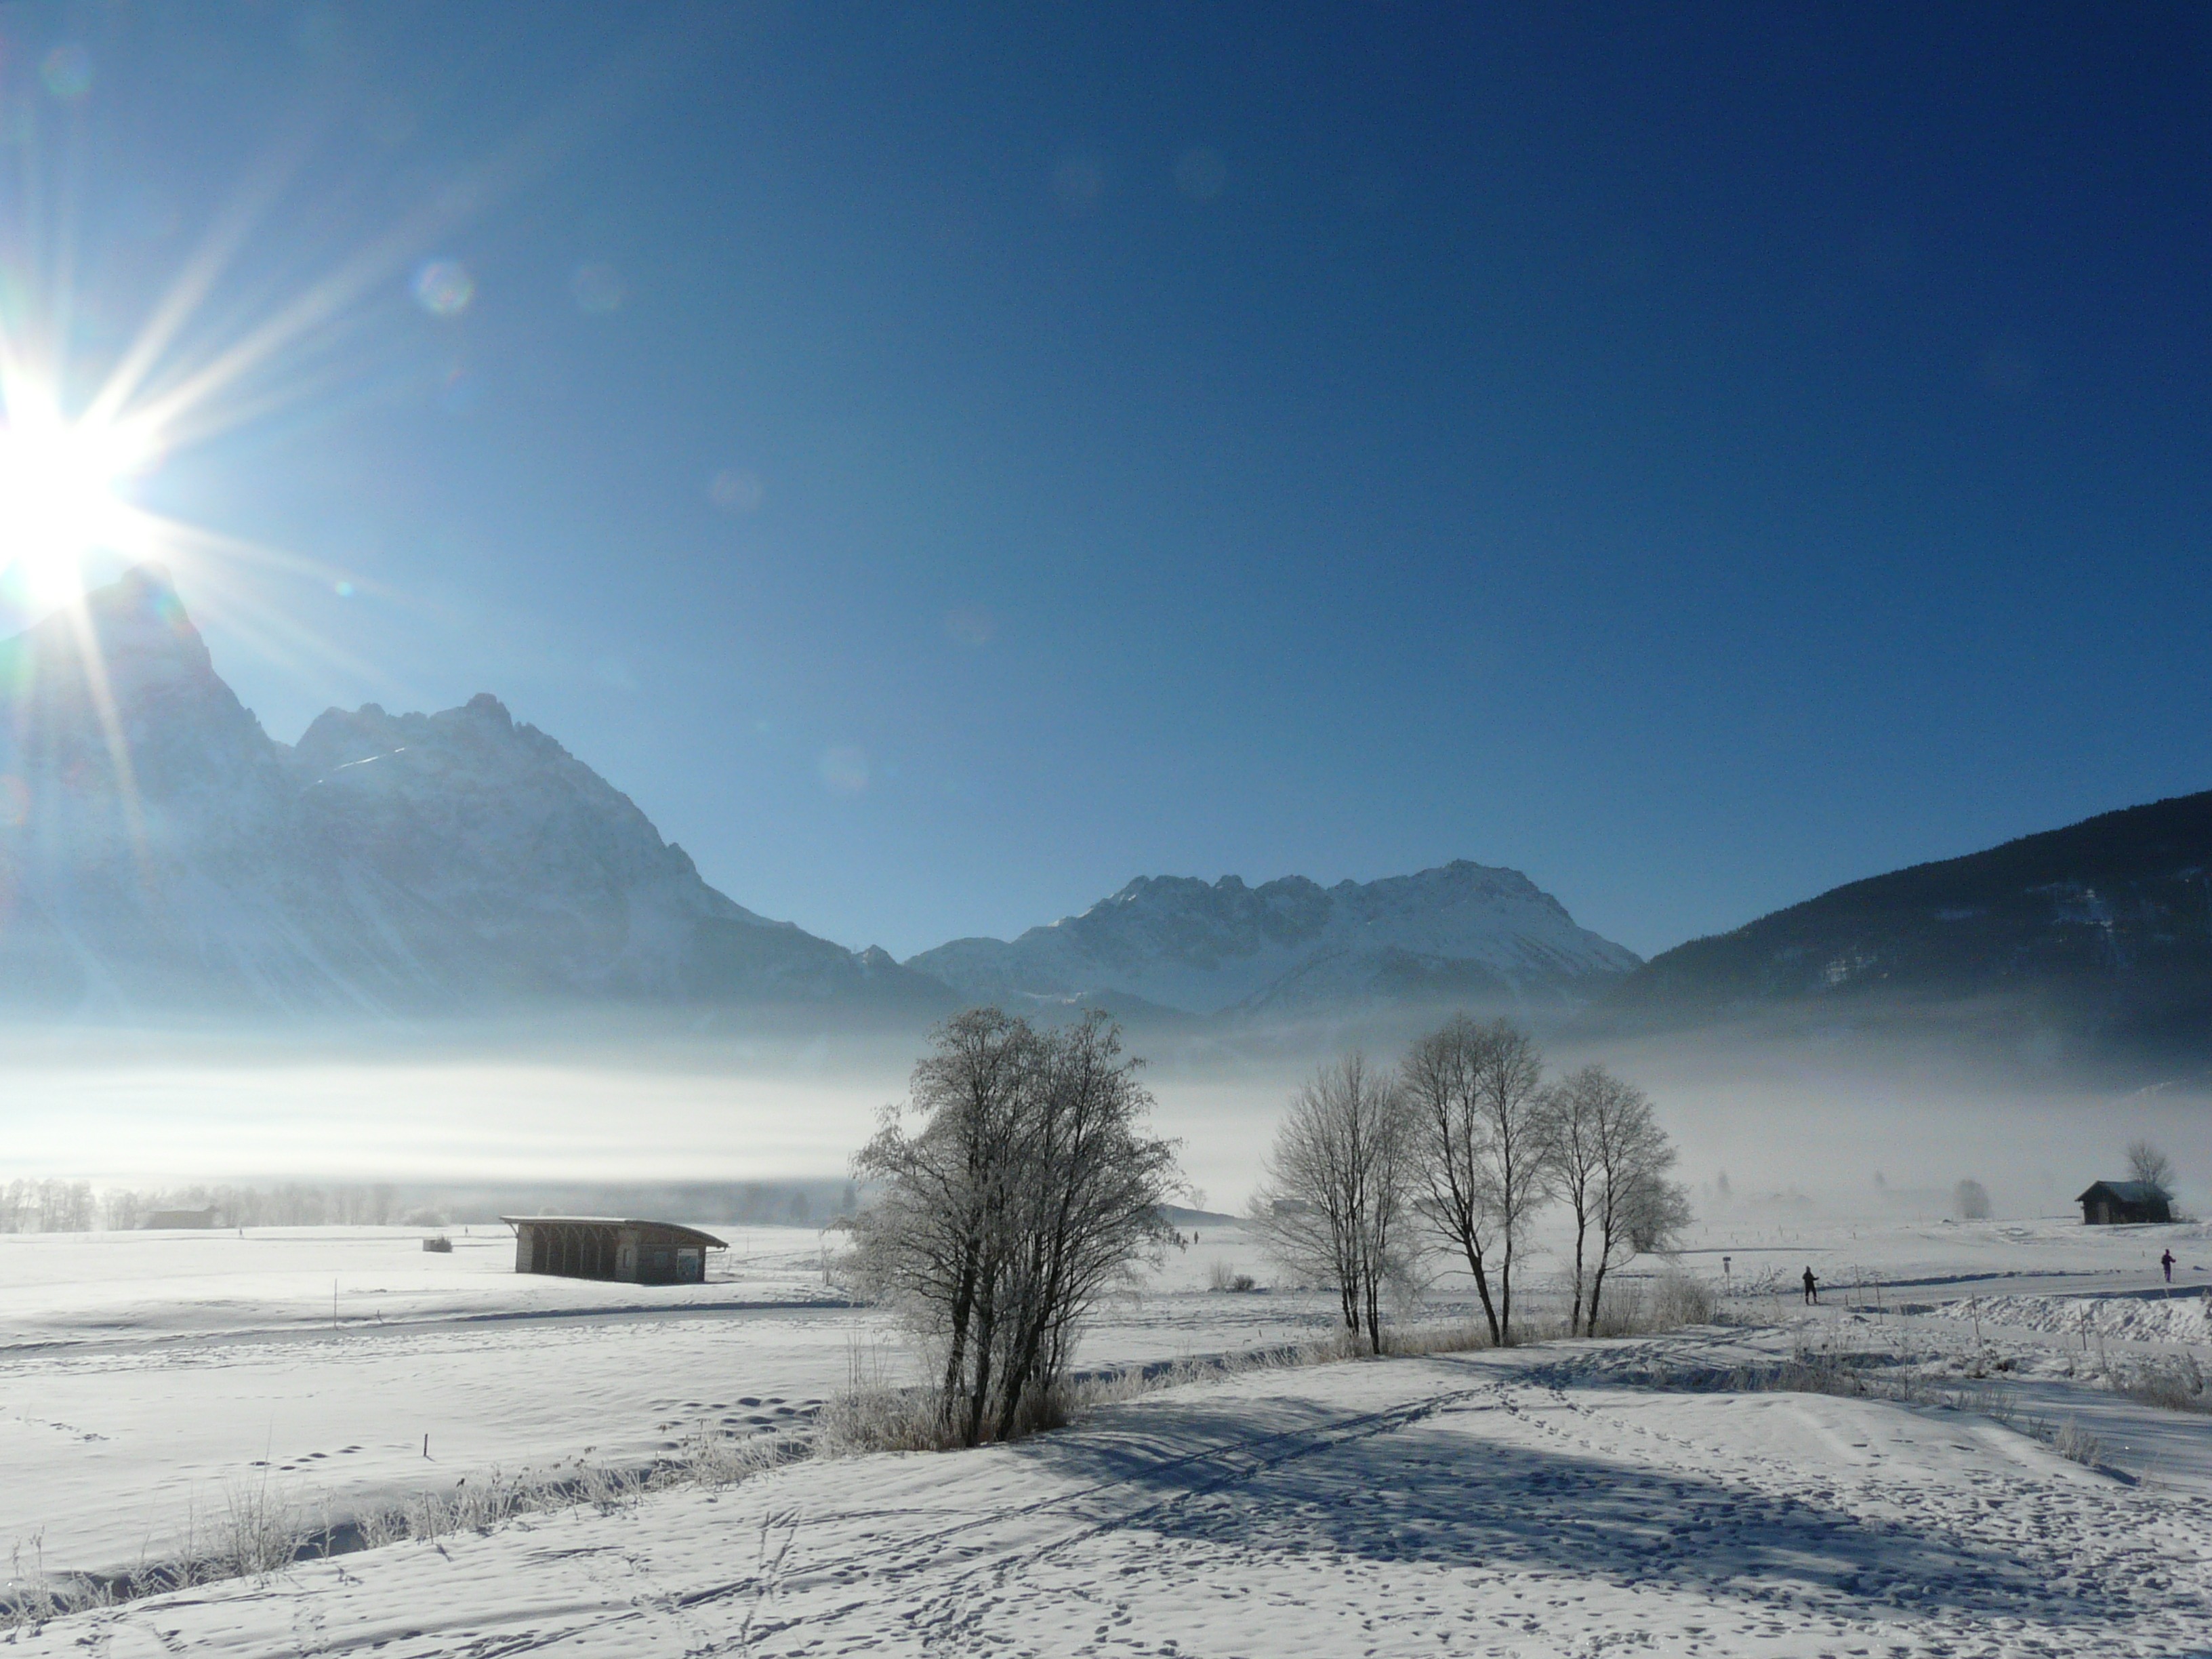
landscape, nature, mountain, snow, winter, cloud, fog, sunlight, morning, mountain range, ice, weather, arctic, season, austria, mountains, plateau, wintry, freezing, atmospheric phenomenon, mountainous landforms